Albanian National Awakening

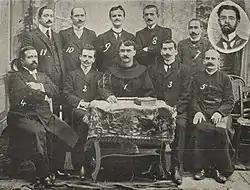
The Commission of the Manastir Congress in a rare photo (1908).

The First Balkan War, however, erupted before a final settlement could be worked out. The Balkan allies—Serbia, Bulgaria, Montenegro and Greece—quickly drove the Ottomans to the walls of Constantinople. The Montenegrins surrounded Scutari.